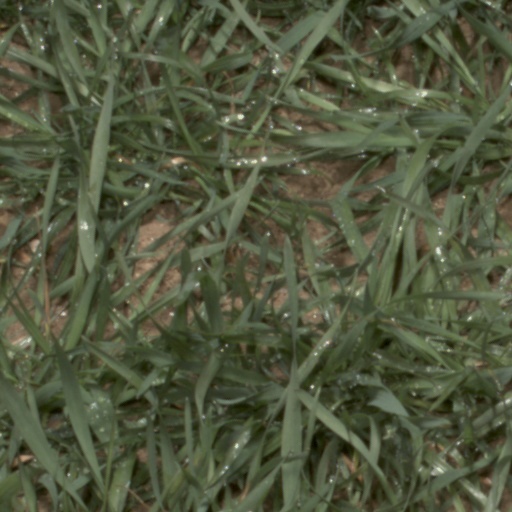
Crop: wheat